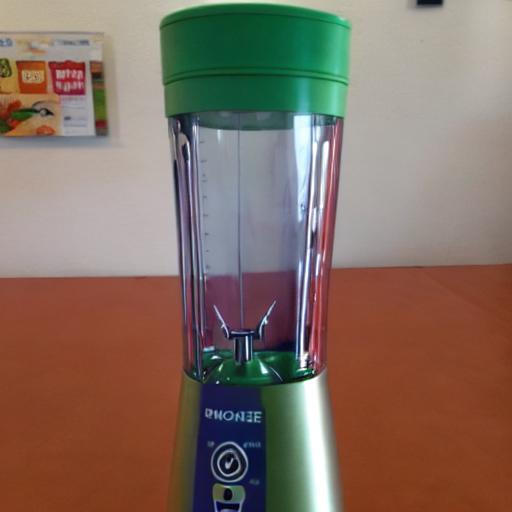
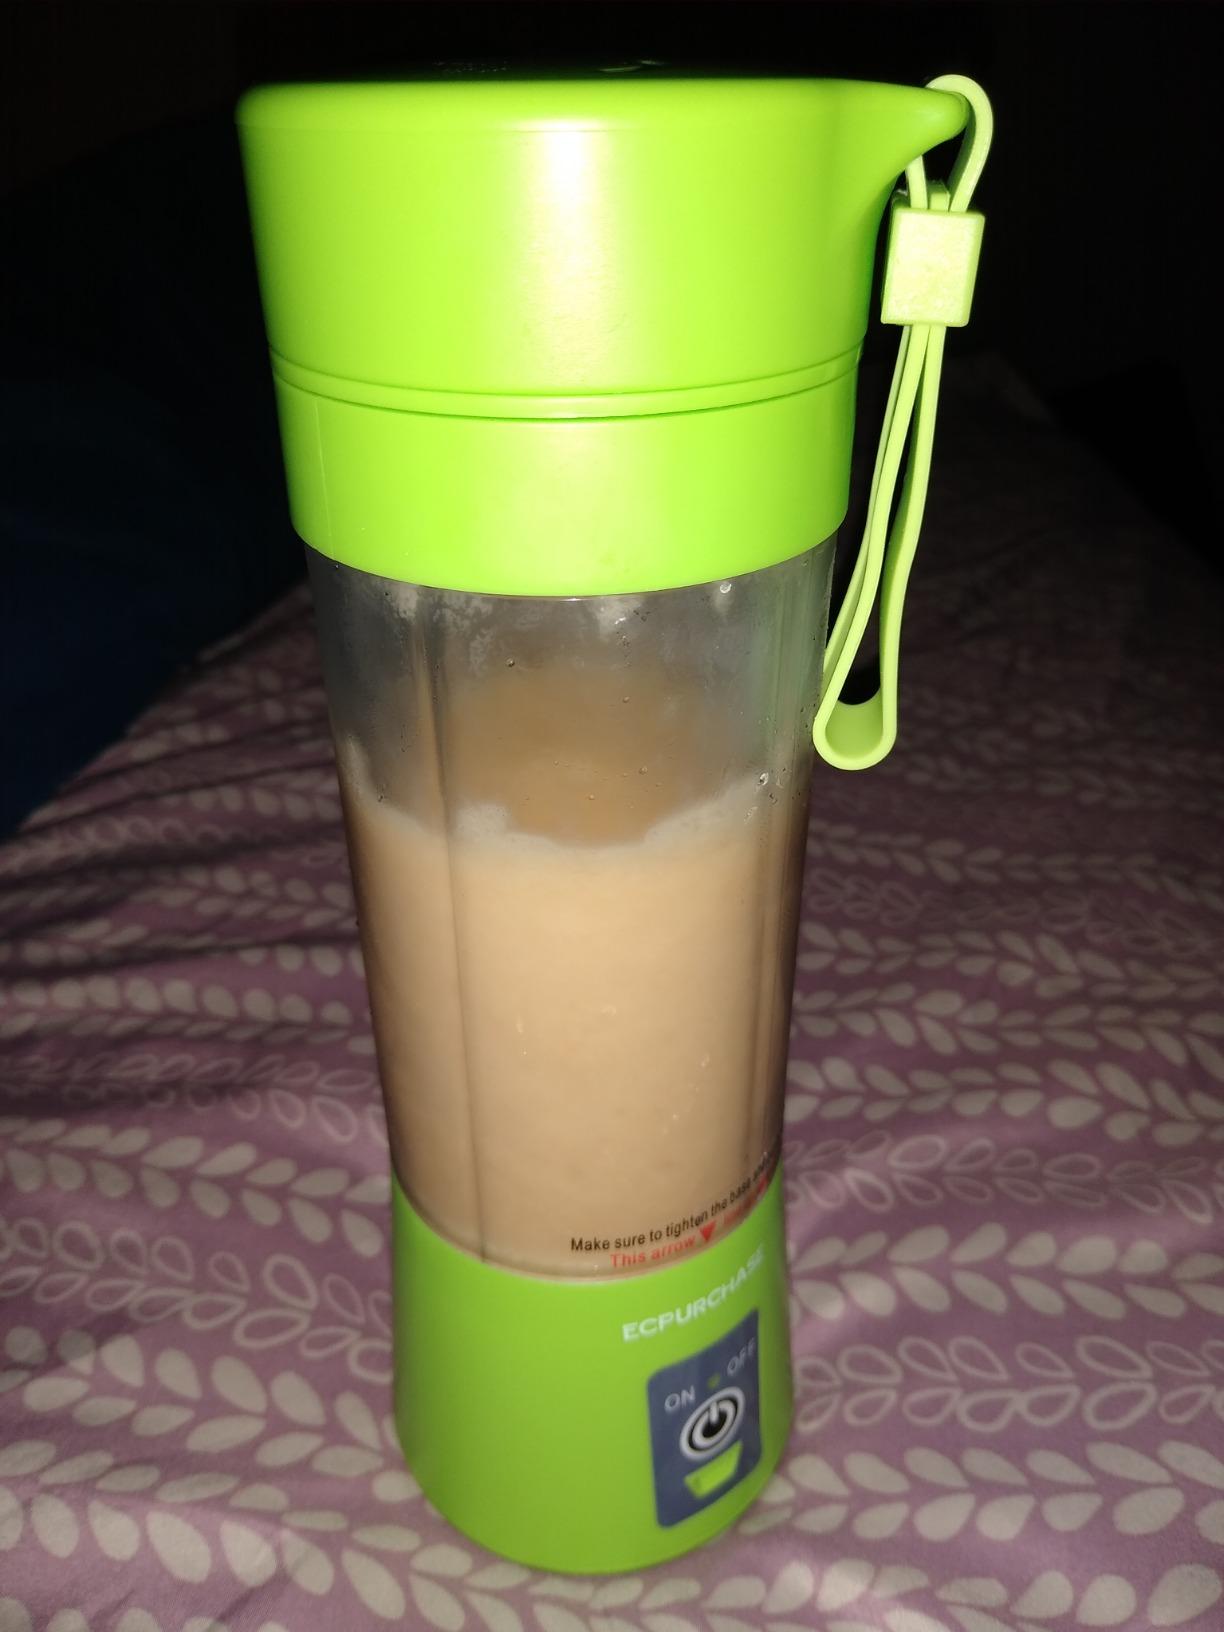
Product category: items_blender
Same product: no